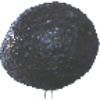
Label: Avocado ripe 1